Gramps Morgan

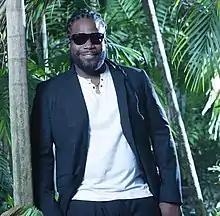
Morgan in 2015

Roy "Gramps" Morgan (born July 7, 1976) is a Jamaican-American singer-songwriter, instrumentalist, producer, record executive, and entrepreneur. Gramps was born in Brooklyn, New York, but was raised partially in Springfield, Massachusetts. He is the son of well-known reggae artist Denroy Morgan, and a founding member of Grammy Award-winning reggae band Morgan Heritage. Most of his brothers and sisters are also in the music business.